Anton Adner

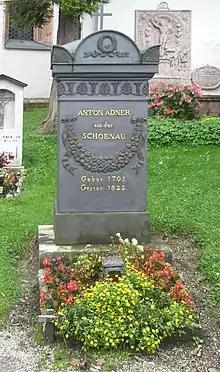
Grave marker of Anton Adner

Until the end of his life, Adner's modest artisan activity consisted of building and selling his wooden creations. In those years, the region of Berchtesgaden had strict commerce regulations. Carpenters were allowed only one specialized item to build to sell, so Adner specialized in making wooden boxes of many uses, basically decorative for storing basic necessities such as foodstuffs, valuables, toys, etc.